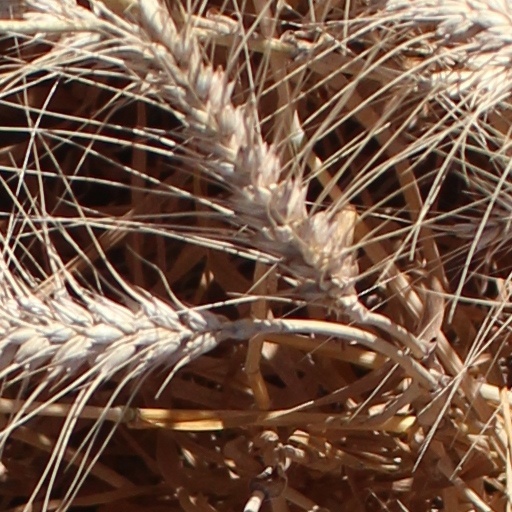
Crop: wheat